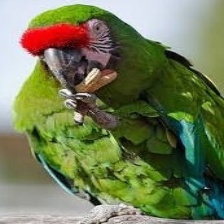
Species: MILITARY MACAW
Scientific name: ARA MILITARIS
ImageNet parent category: macaw